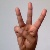
The image shows a hand gesture representing the letter 'W' in Indian Sign Language.